Albert Jackson (mail carrier)

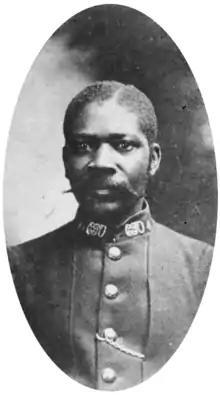

Albert Jackson (2 November 1857 — 14 January 1918) was the first Black Canadian mail carrier in Toronto. Jackson faced discrimination when he started his position in 1882 and was reassigned as mail porter. When the decision was reversed by Prime Minister John A. Macdonald even though it cost him votes in the 1882 Canadian federal election, Jackson continued his mail carrier career from 1882 until his 1918 death. Jackson was posthumously honoured with a plaque by Heritage Toronto in 2017 and a stamp by Canada Post in 2019.